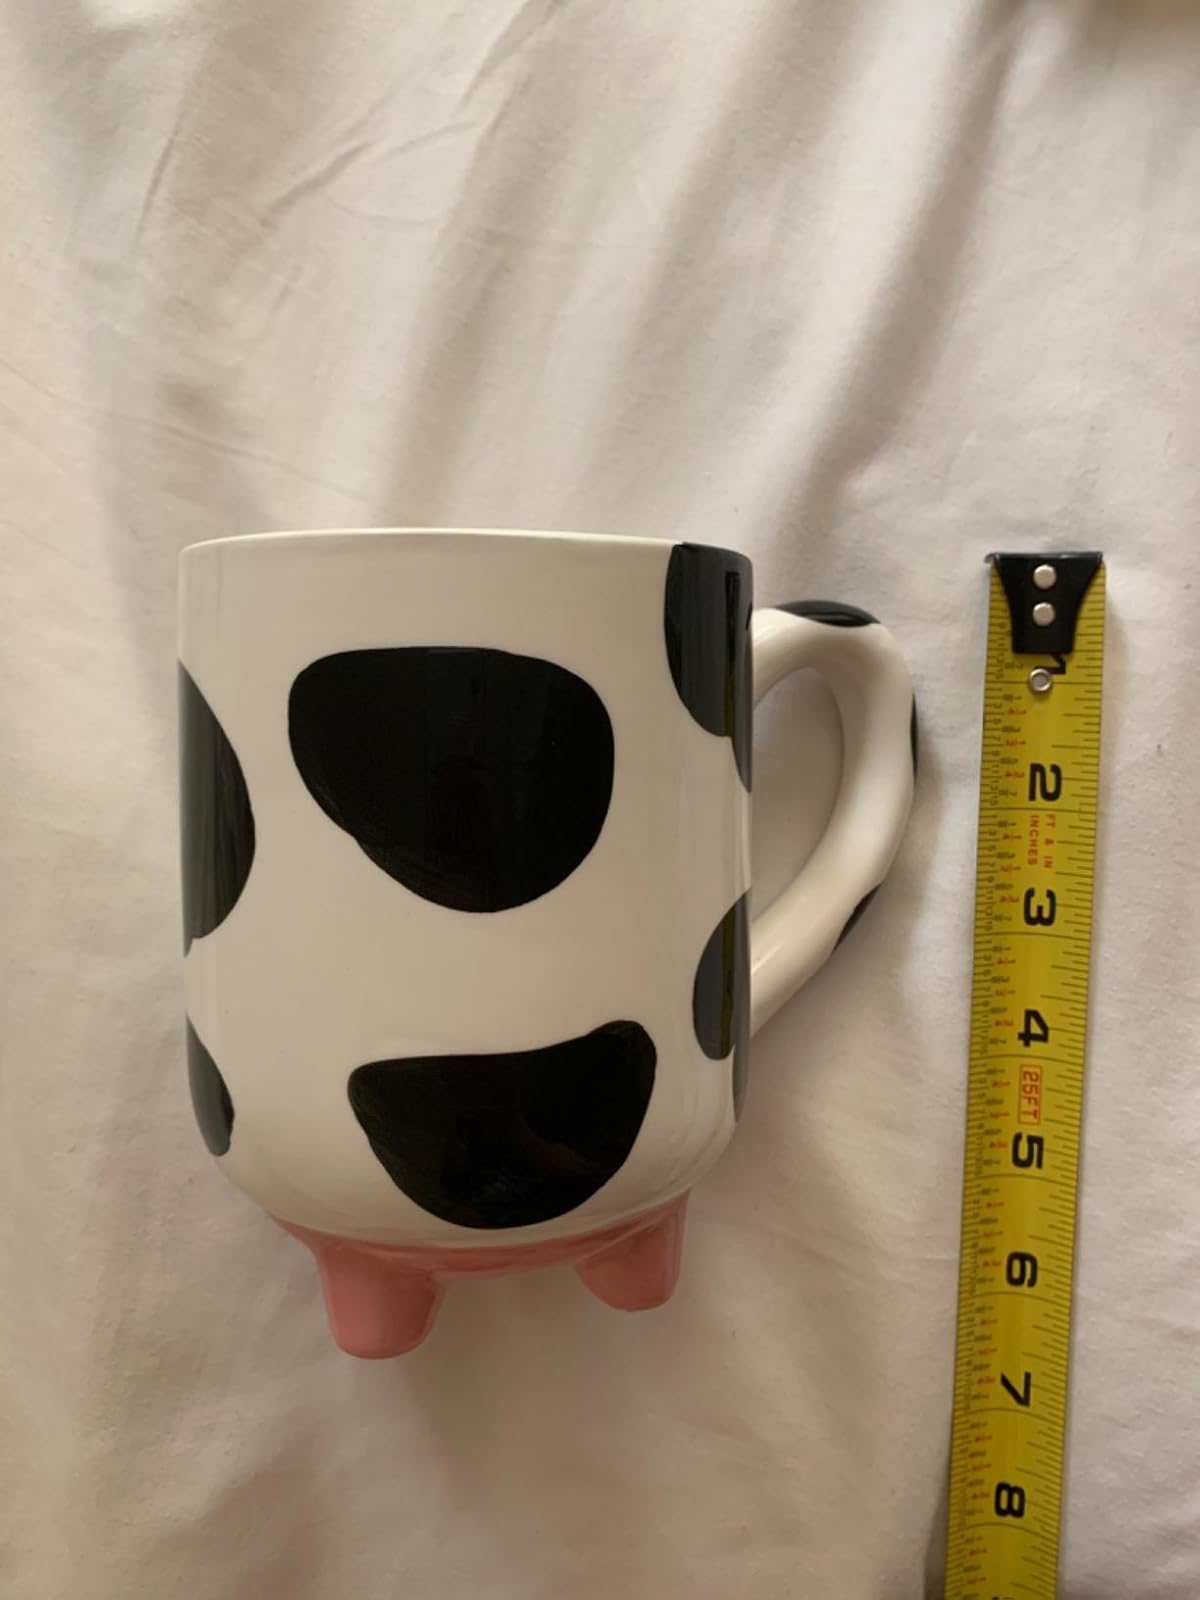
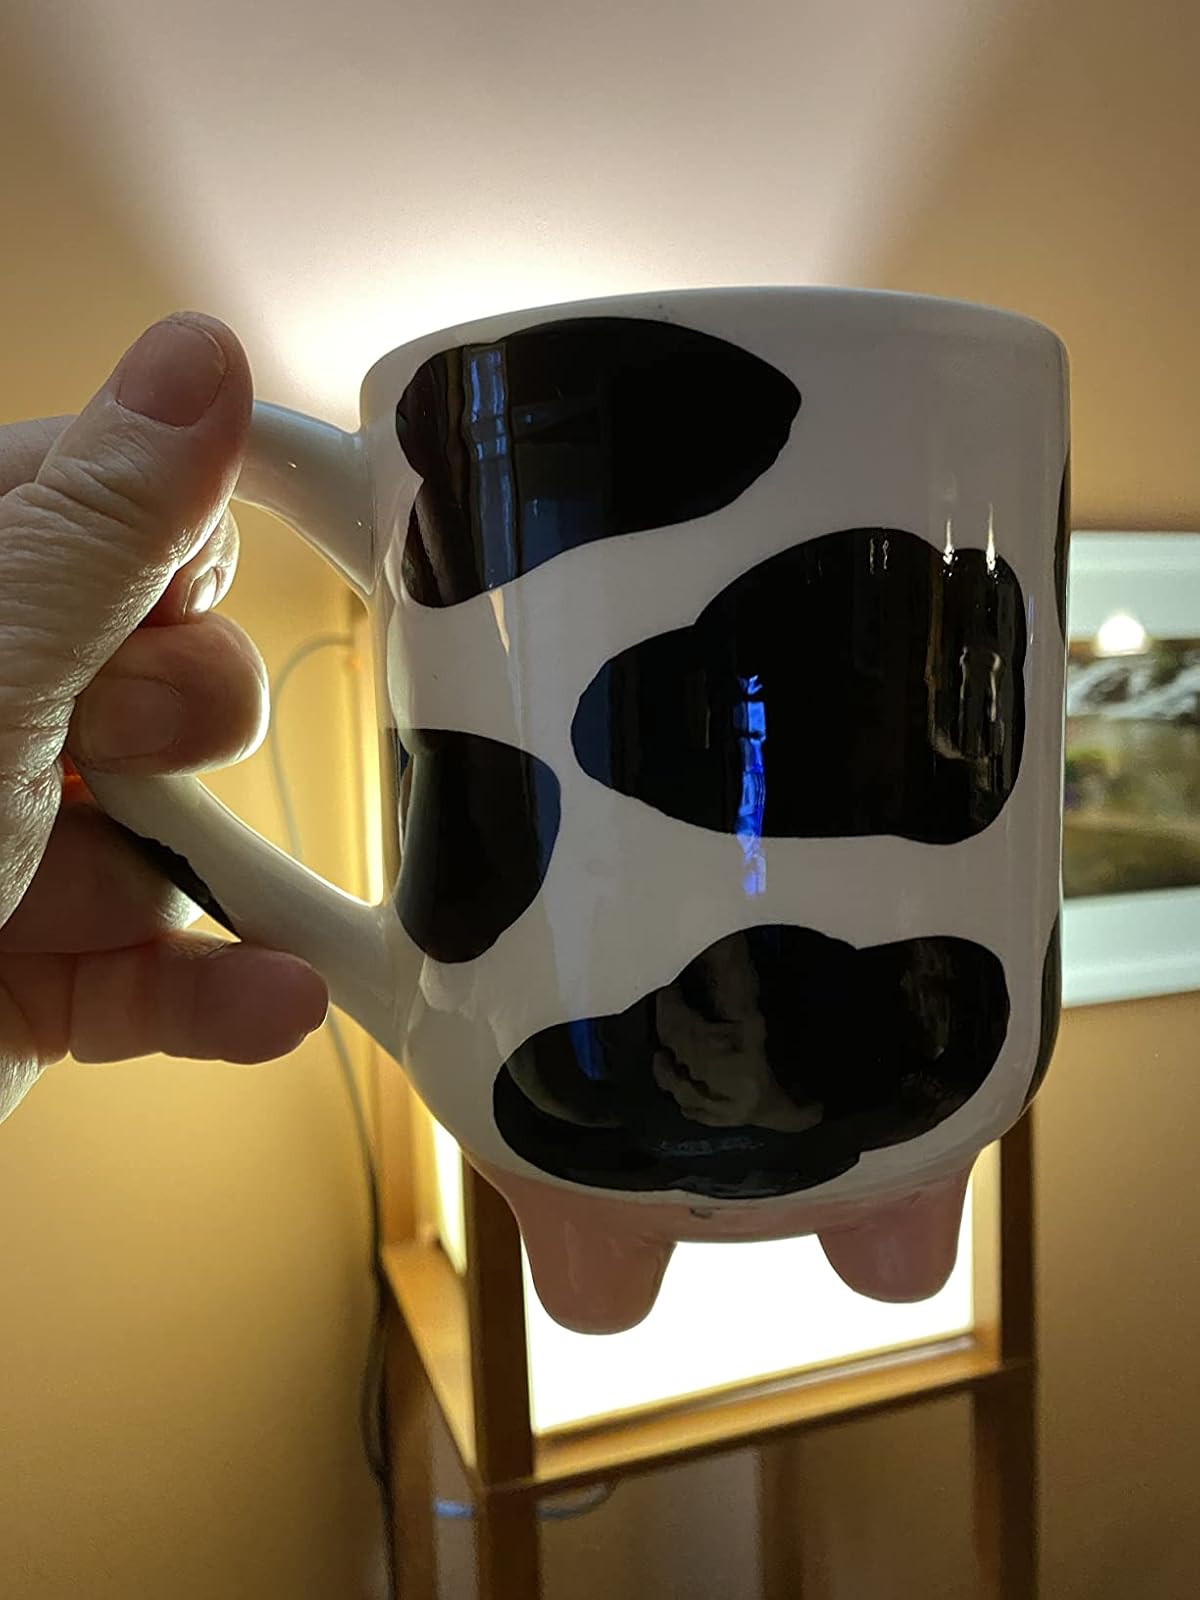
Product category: items_mug
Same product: yes